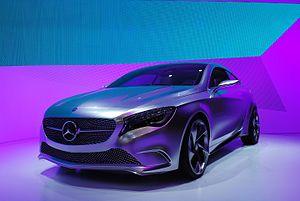
La Mercedes-Benz Classe A est une gamme d'automobile citadine et compacte du constructeur allemand Mercedes-Benz. Elle sera lancée en 1997 puis en 2004, renouvelée en 2012 et enfin en 2018.
Les voitures de tourisme Mercedes-Benz font partie de la division Mercedes-Benz Cars et de Daimler.